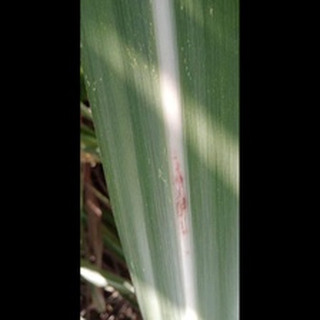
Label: sugarcane_red_rot